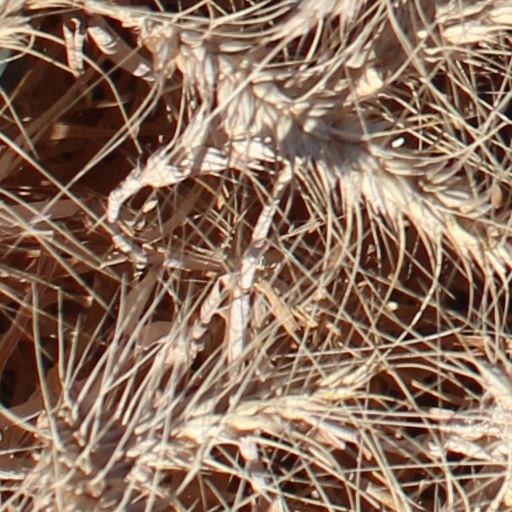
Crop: wheat